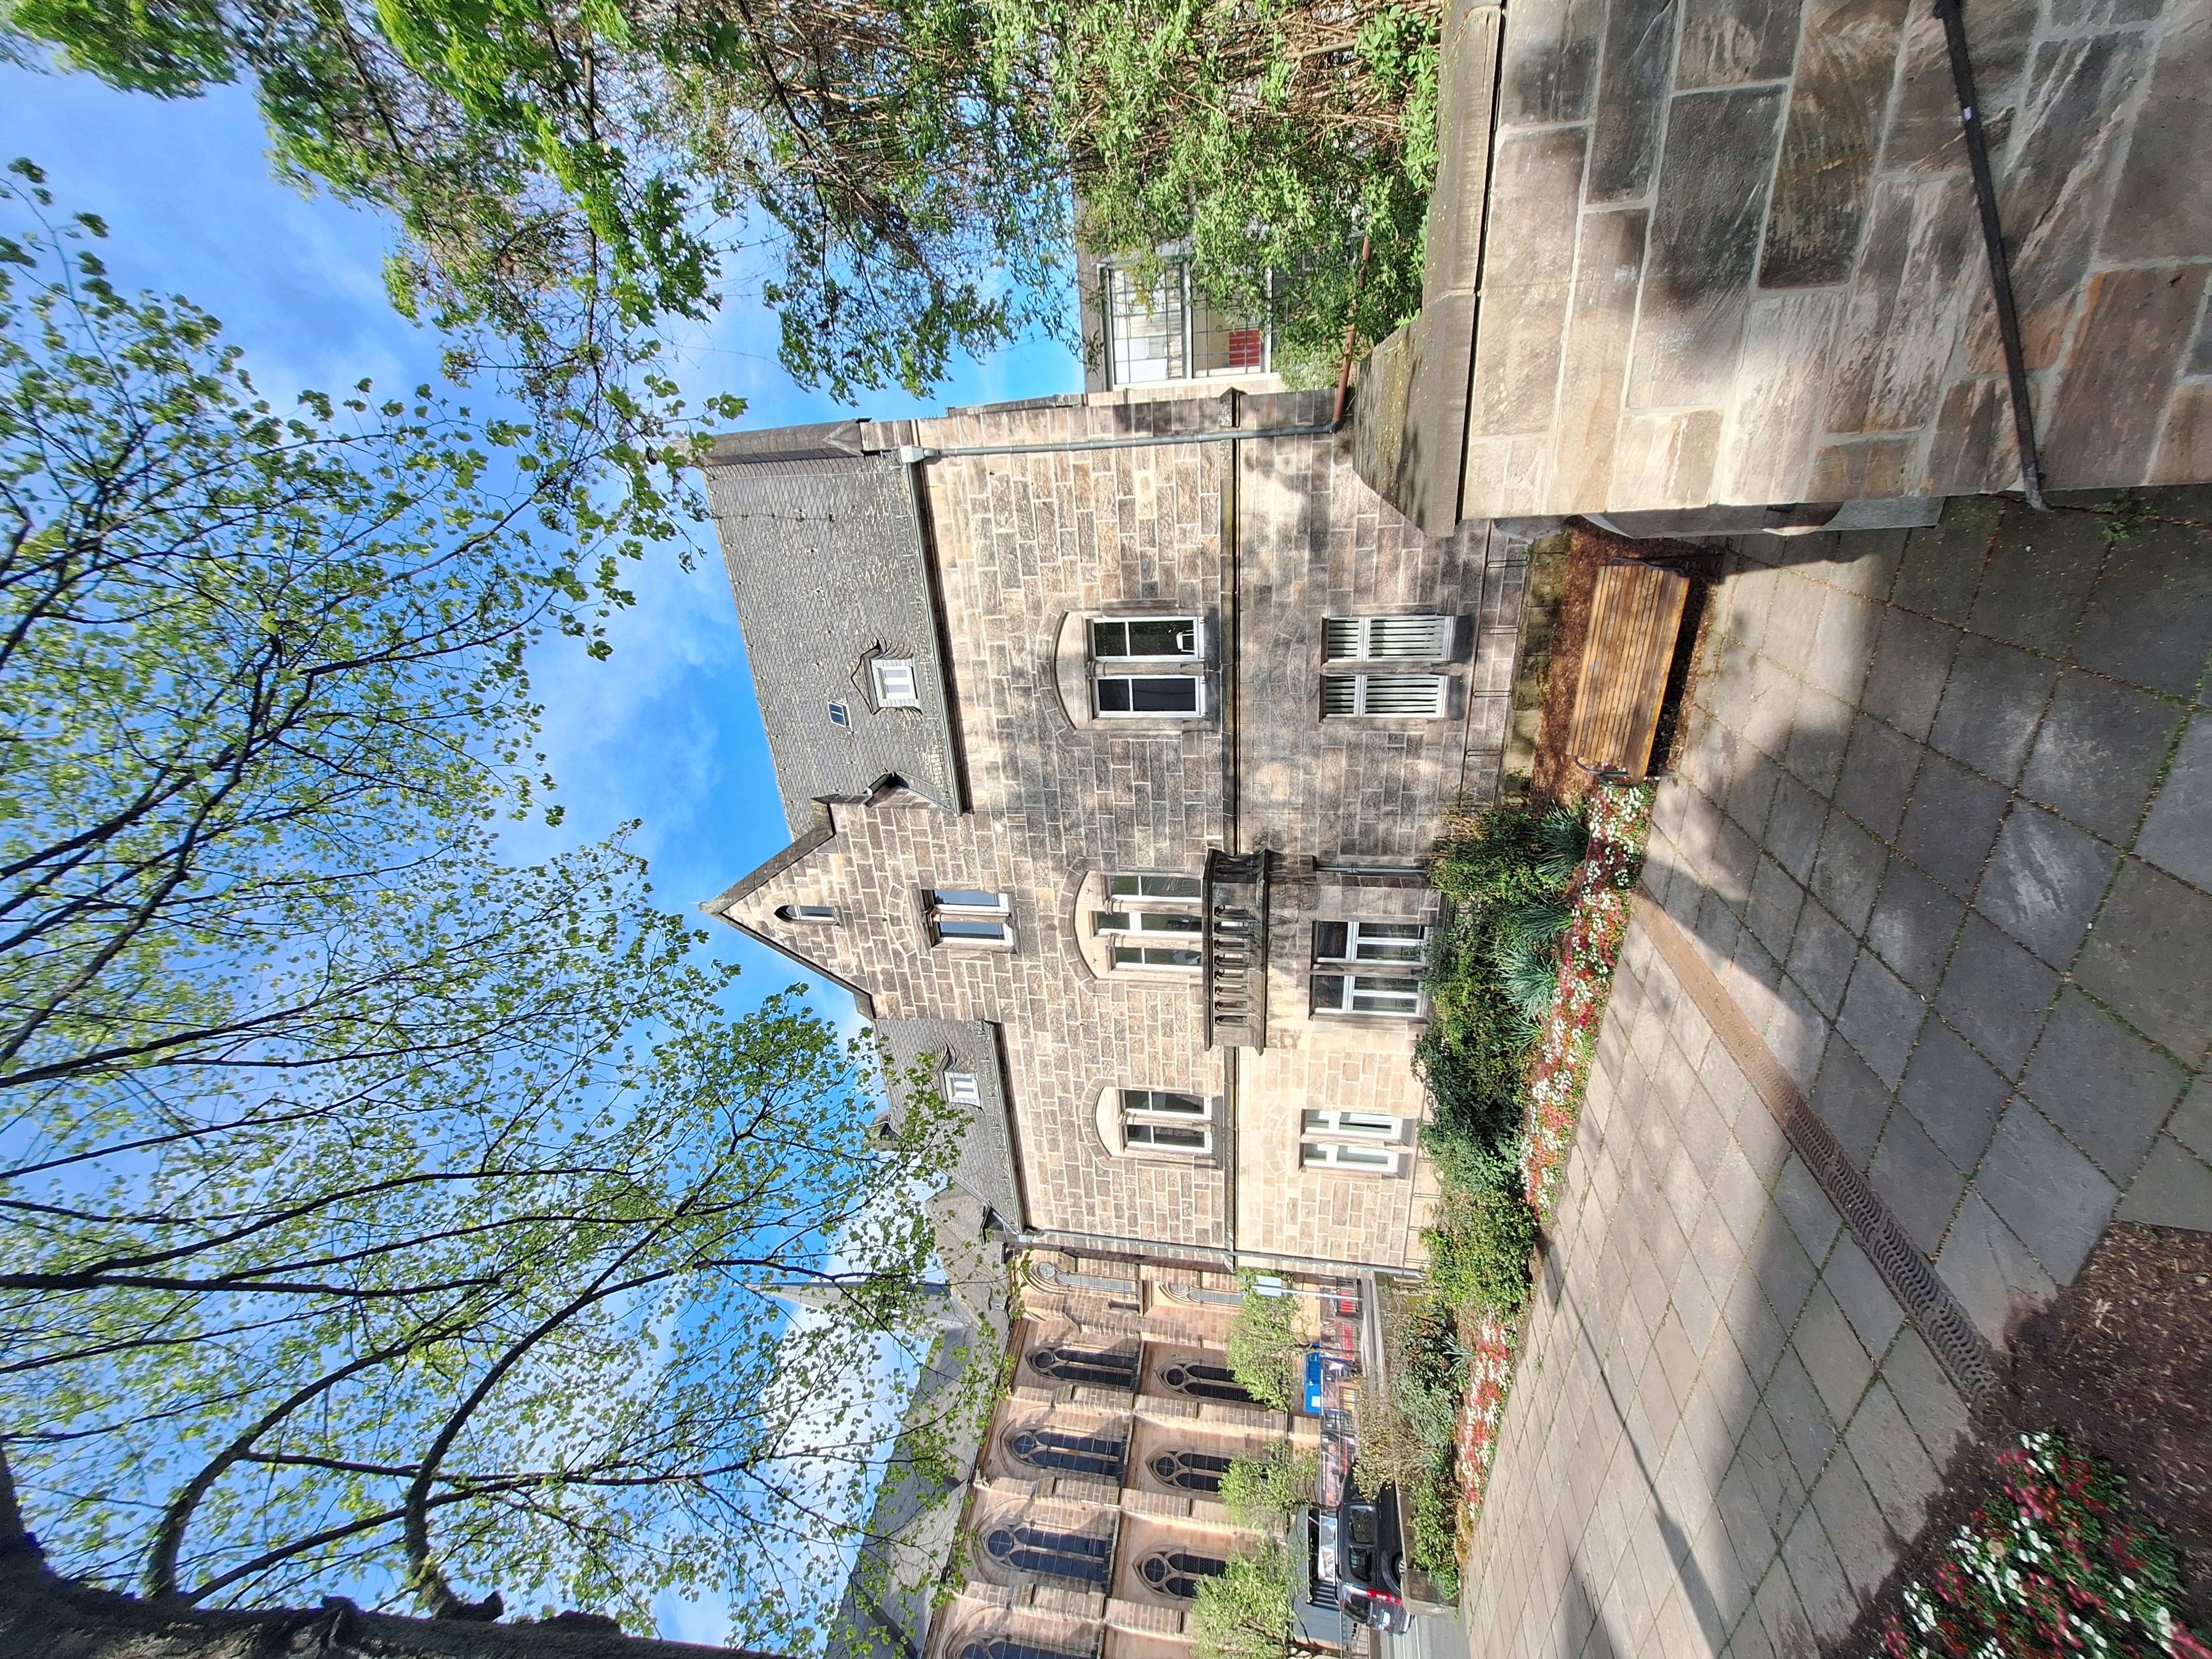
Building: Deutschhausstraße 1